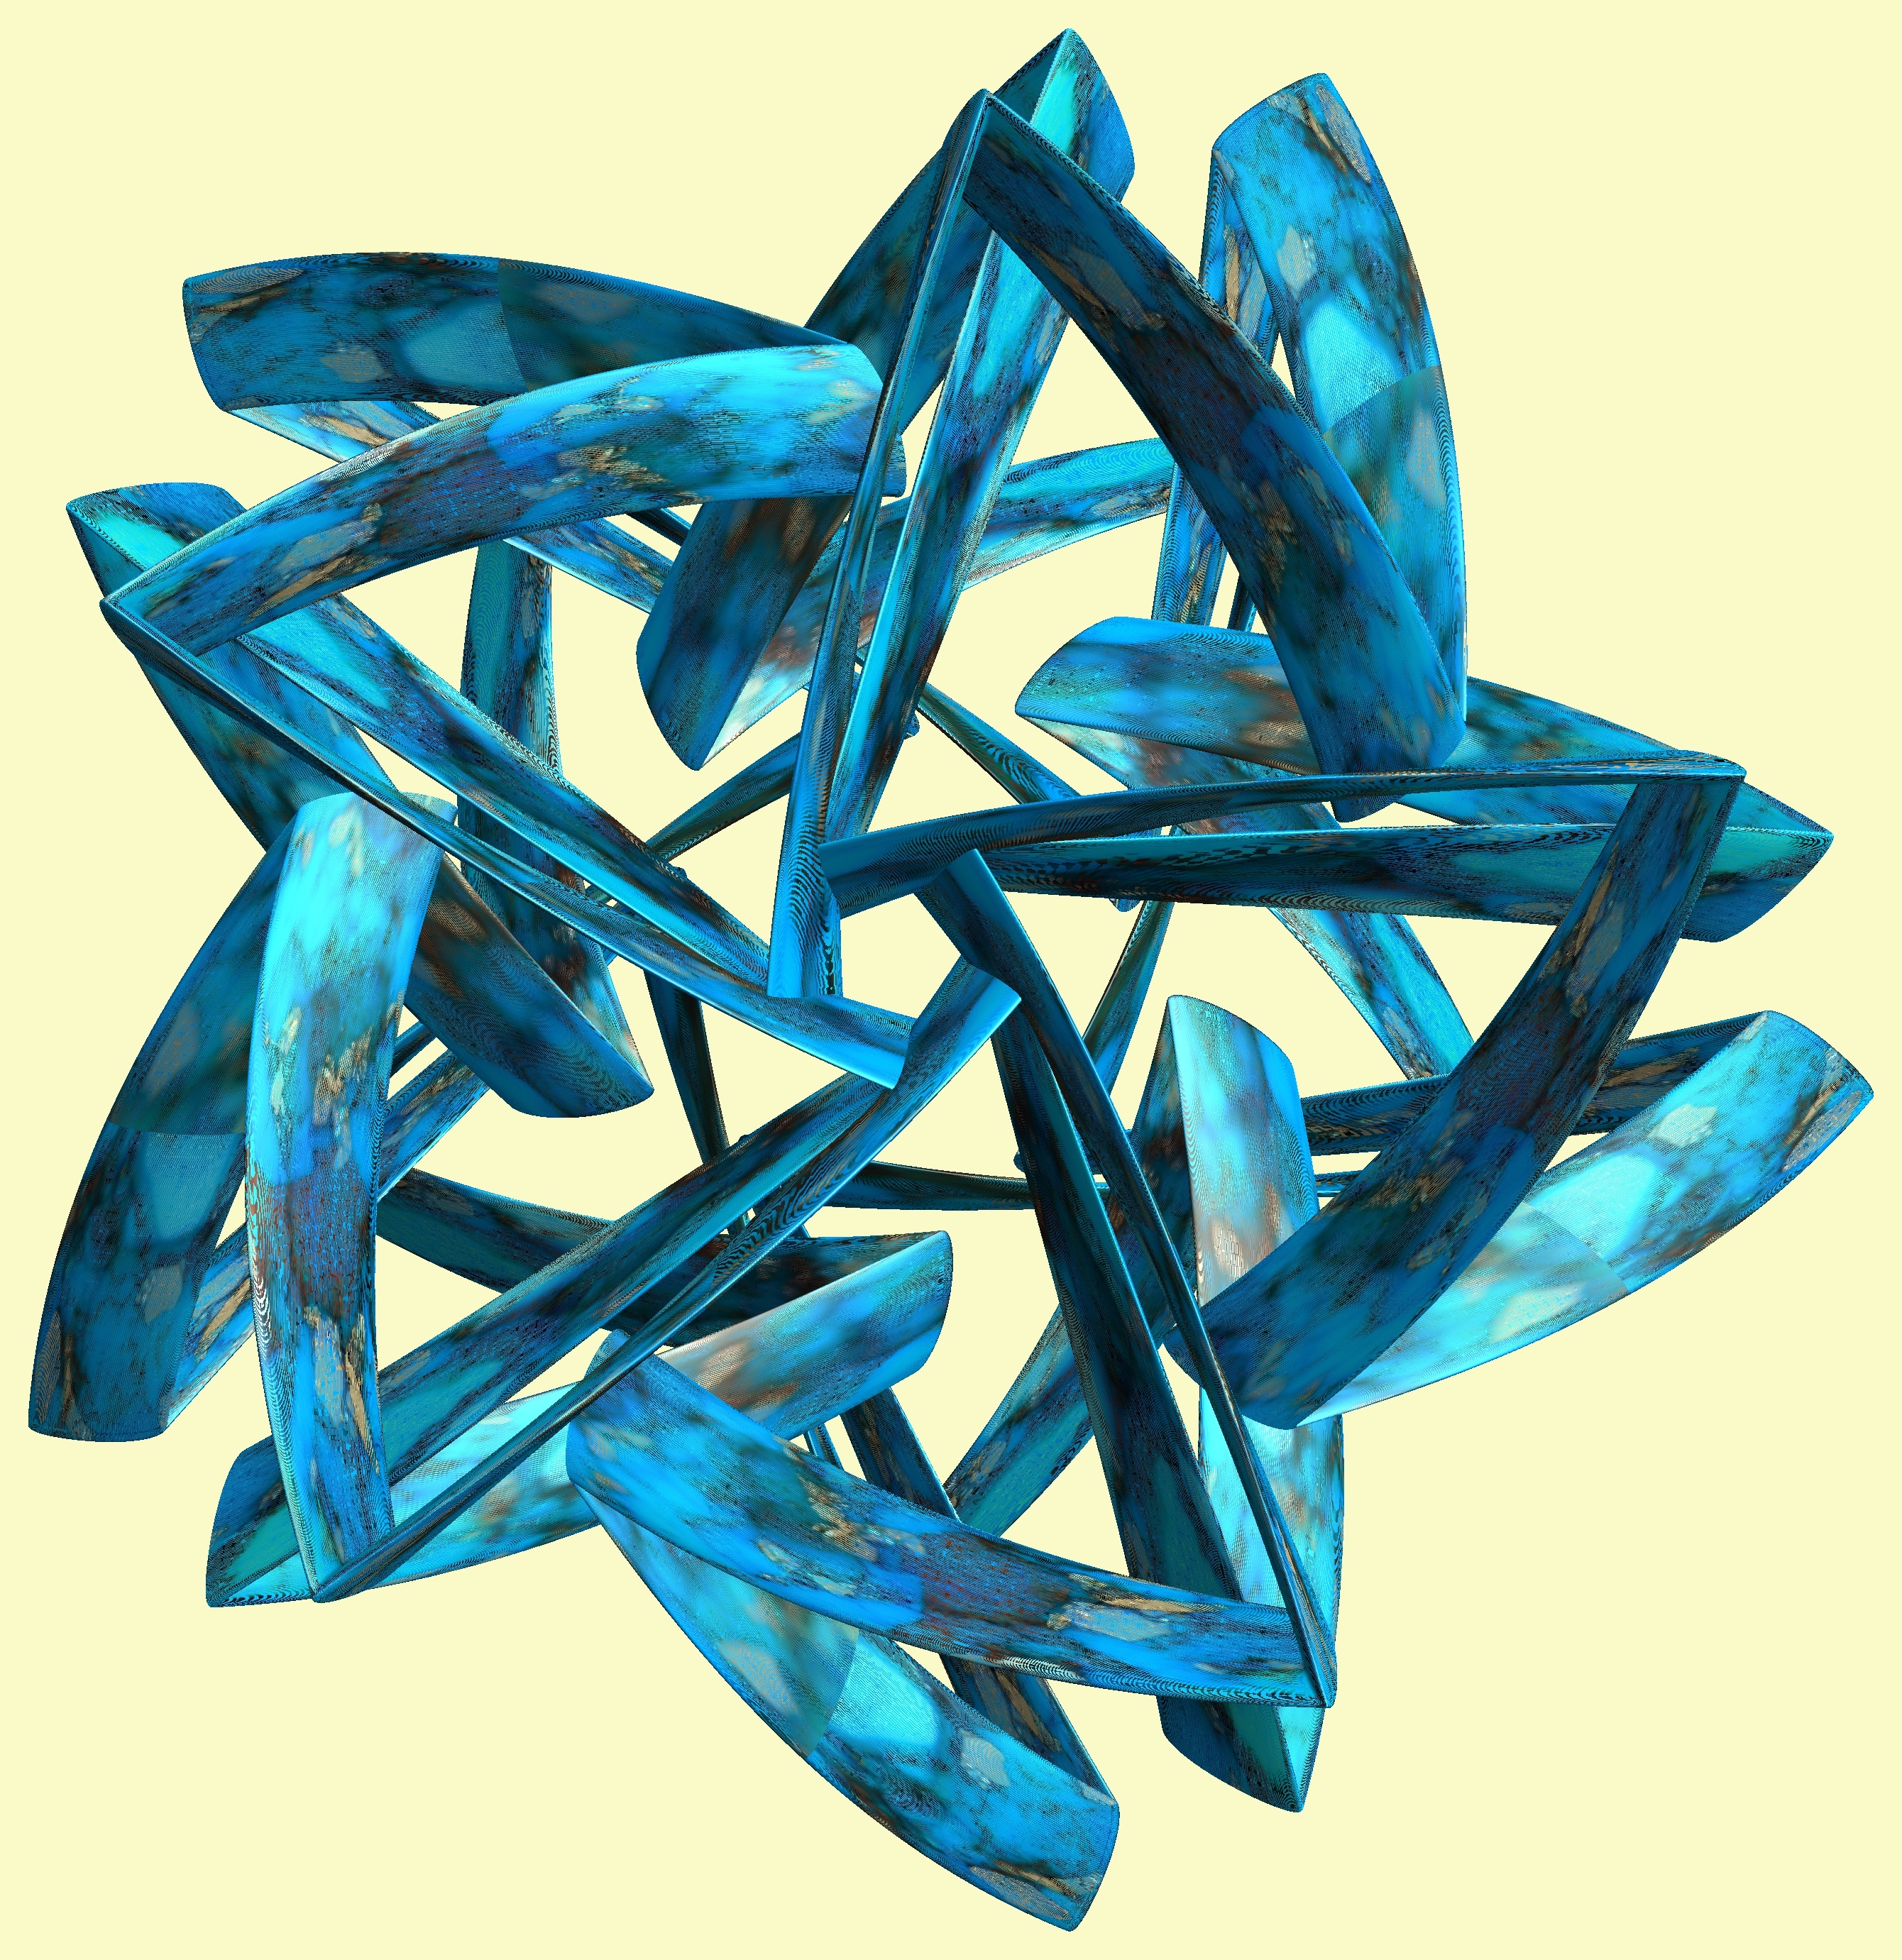
structure, texture, pattern, blue, jewellery, sculpture, art, figure, turquoise, sketch, design, symmetry, 3d, graphic, torus, mathematica, cg, parametricplot3d, code, program, algorithm, abstruct, mapping, gemstone, fashion accessory